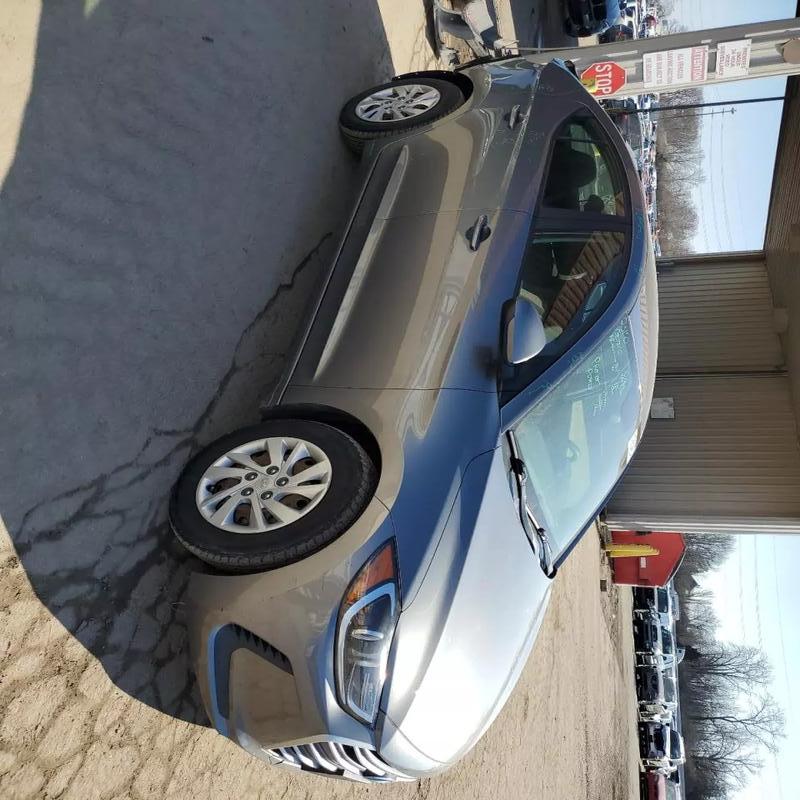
Aucun dommage détecté.
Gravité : aucun